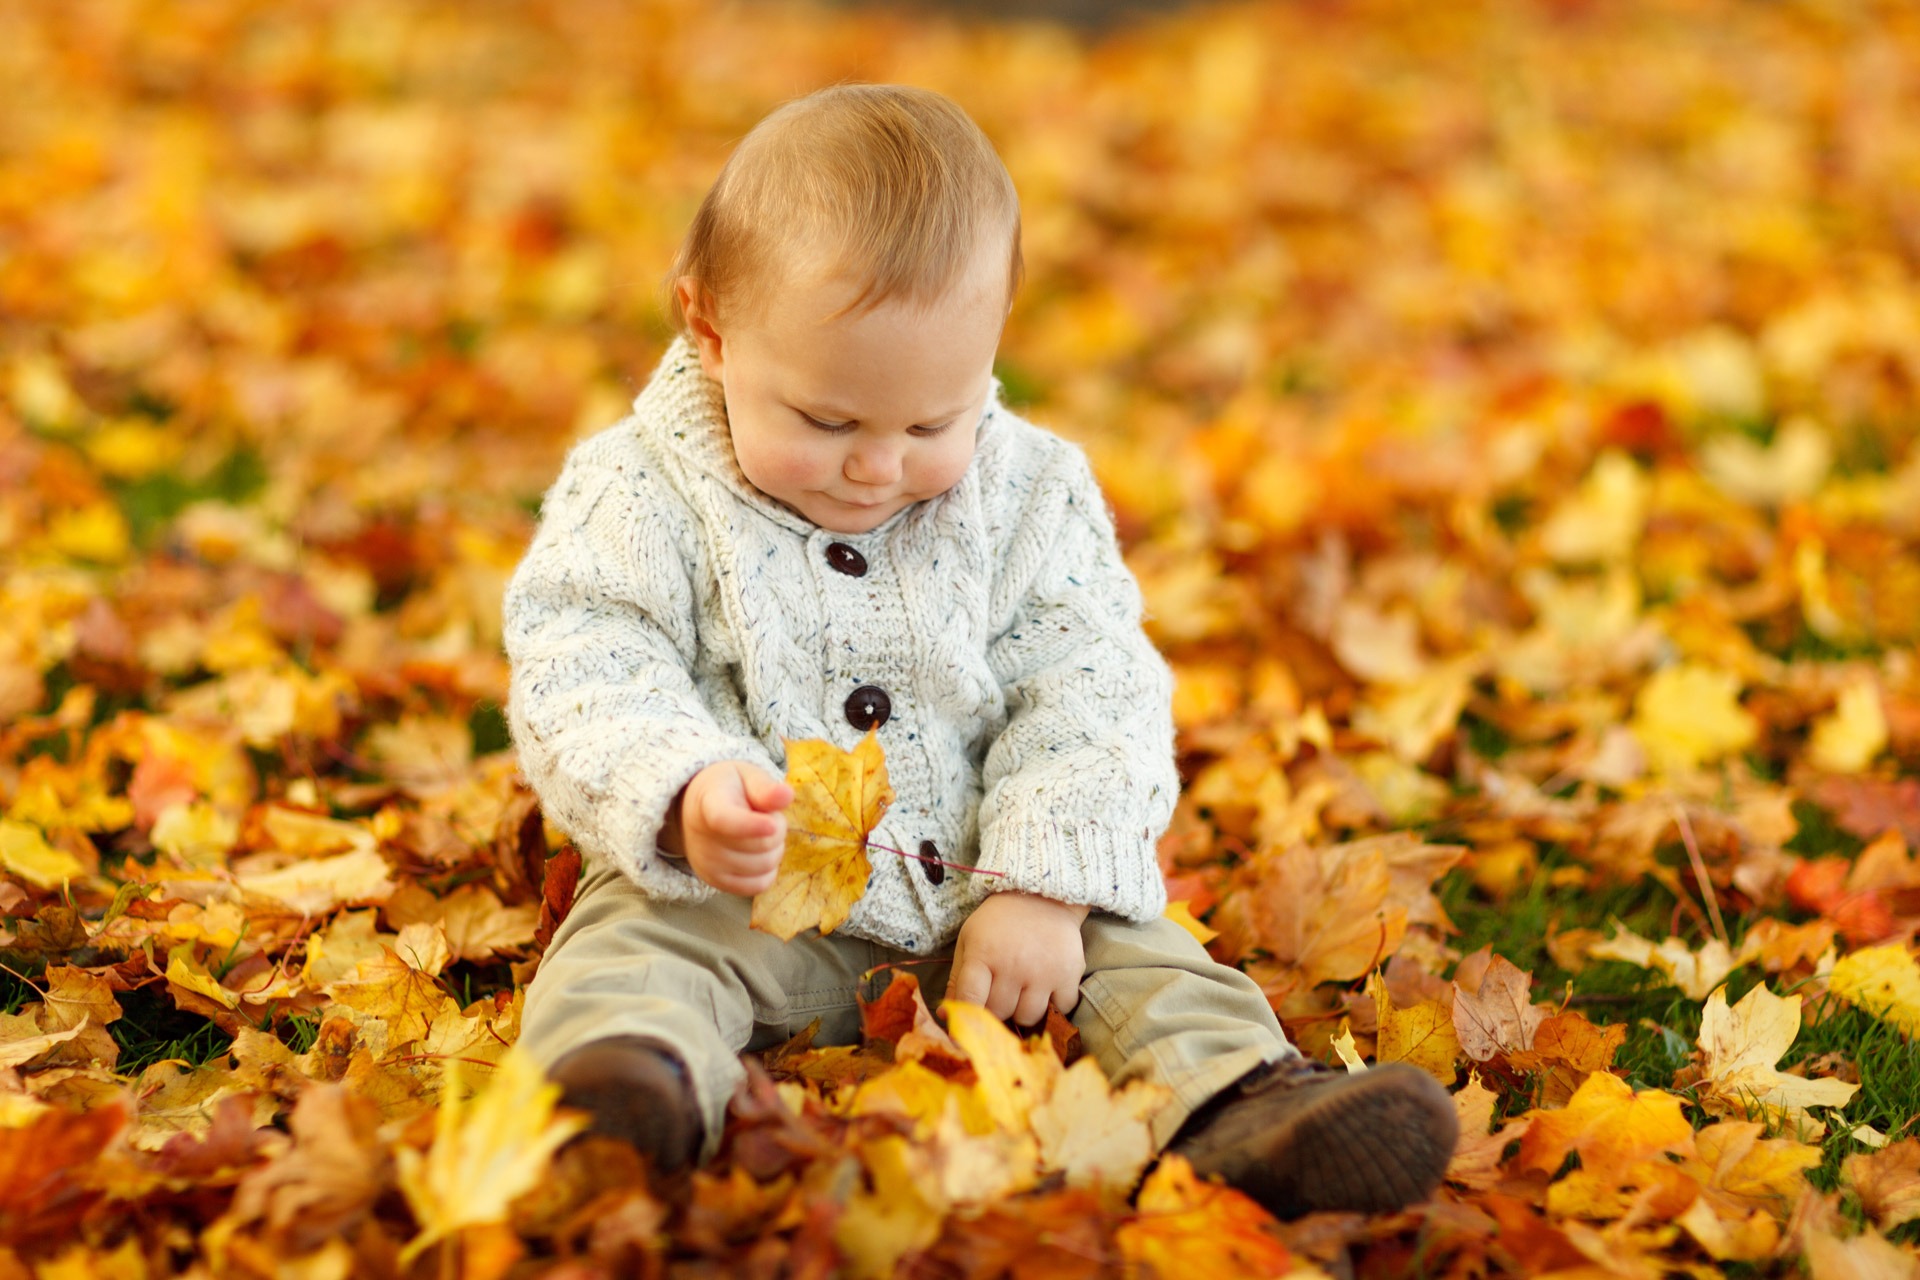
outdoor, person, people, play, leaf, fall, flower, kid, cute, young, spring, sitting, autumn, park, child, playing, yellow, season, son, leaves, toddler, baby boy